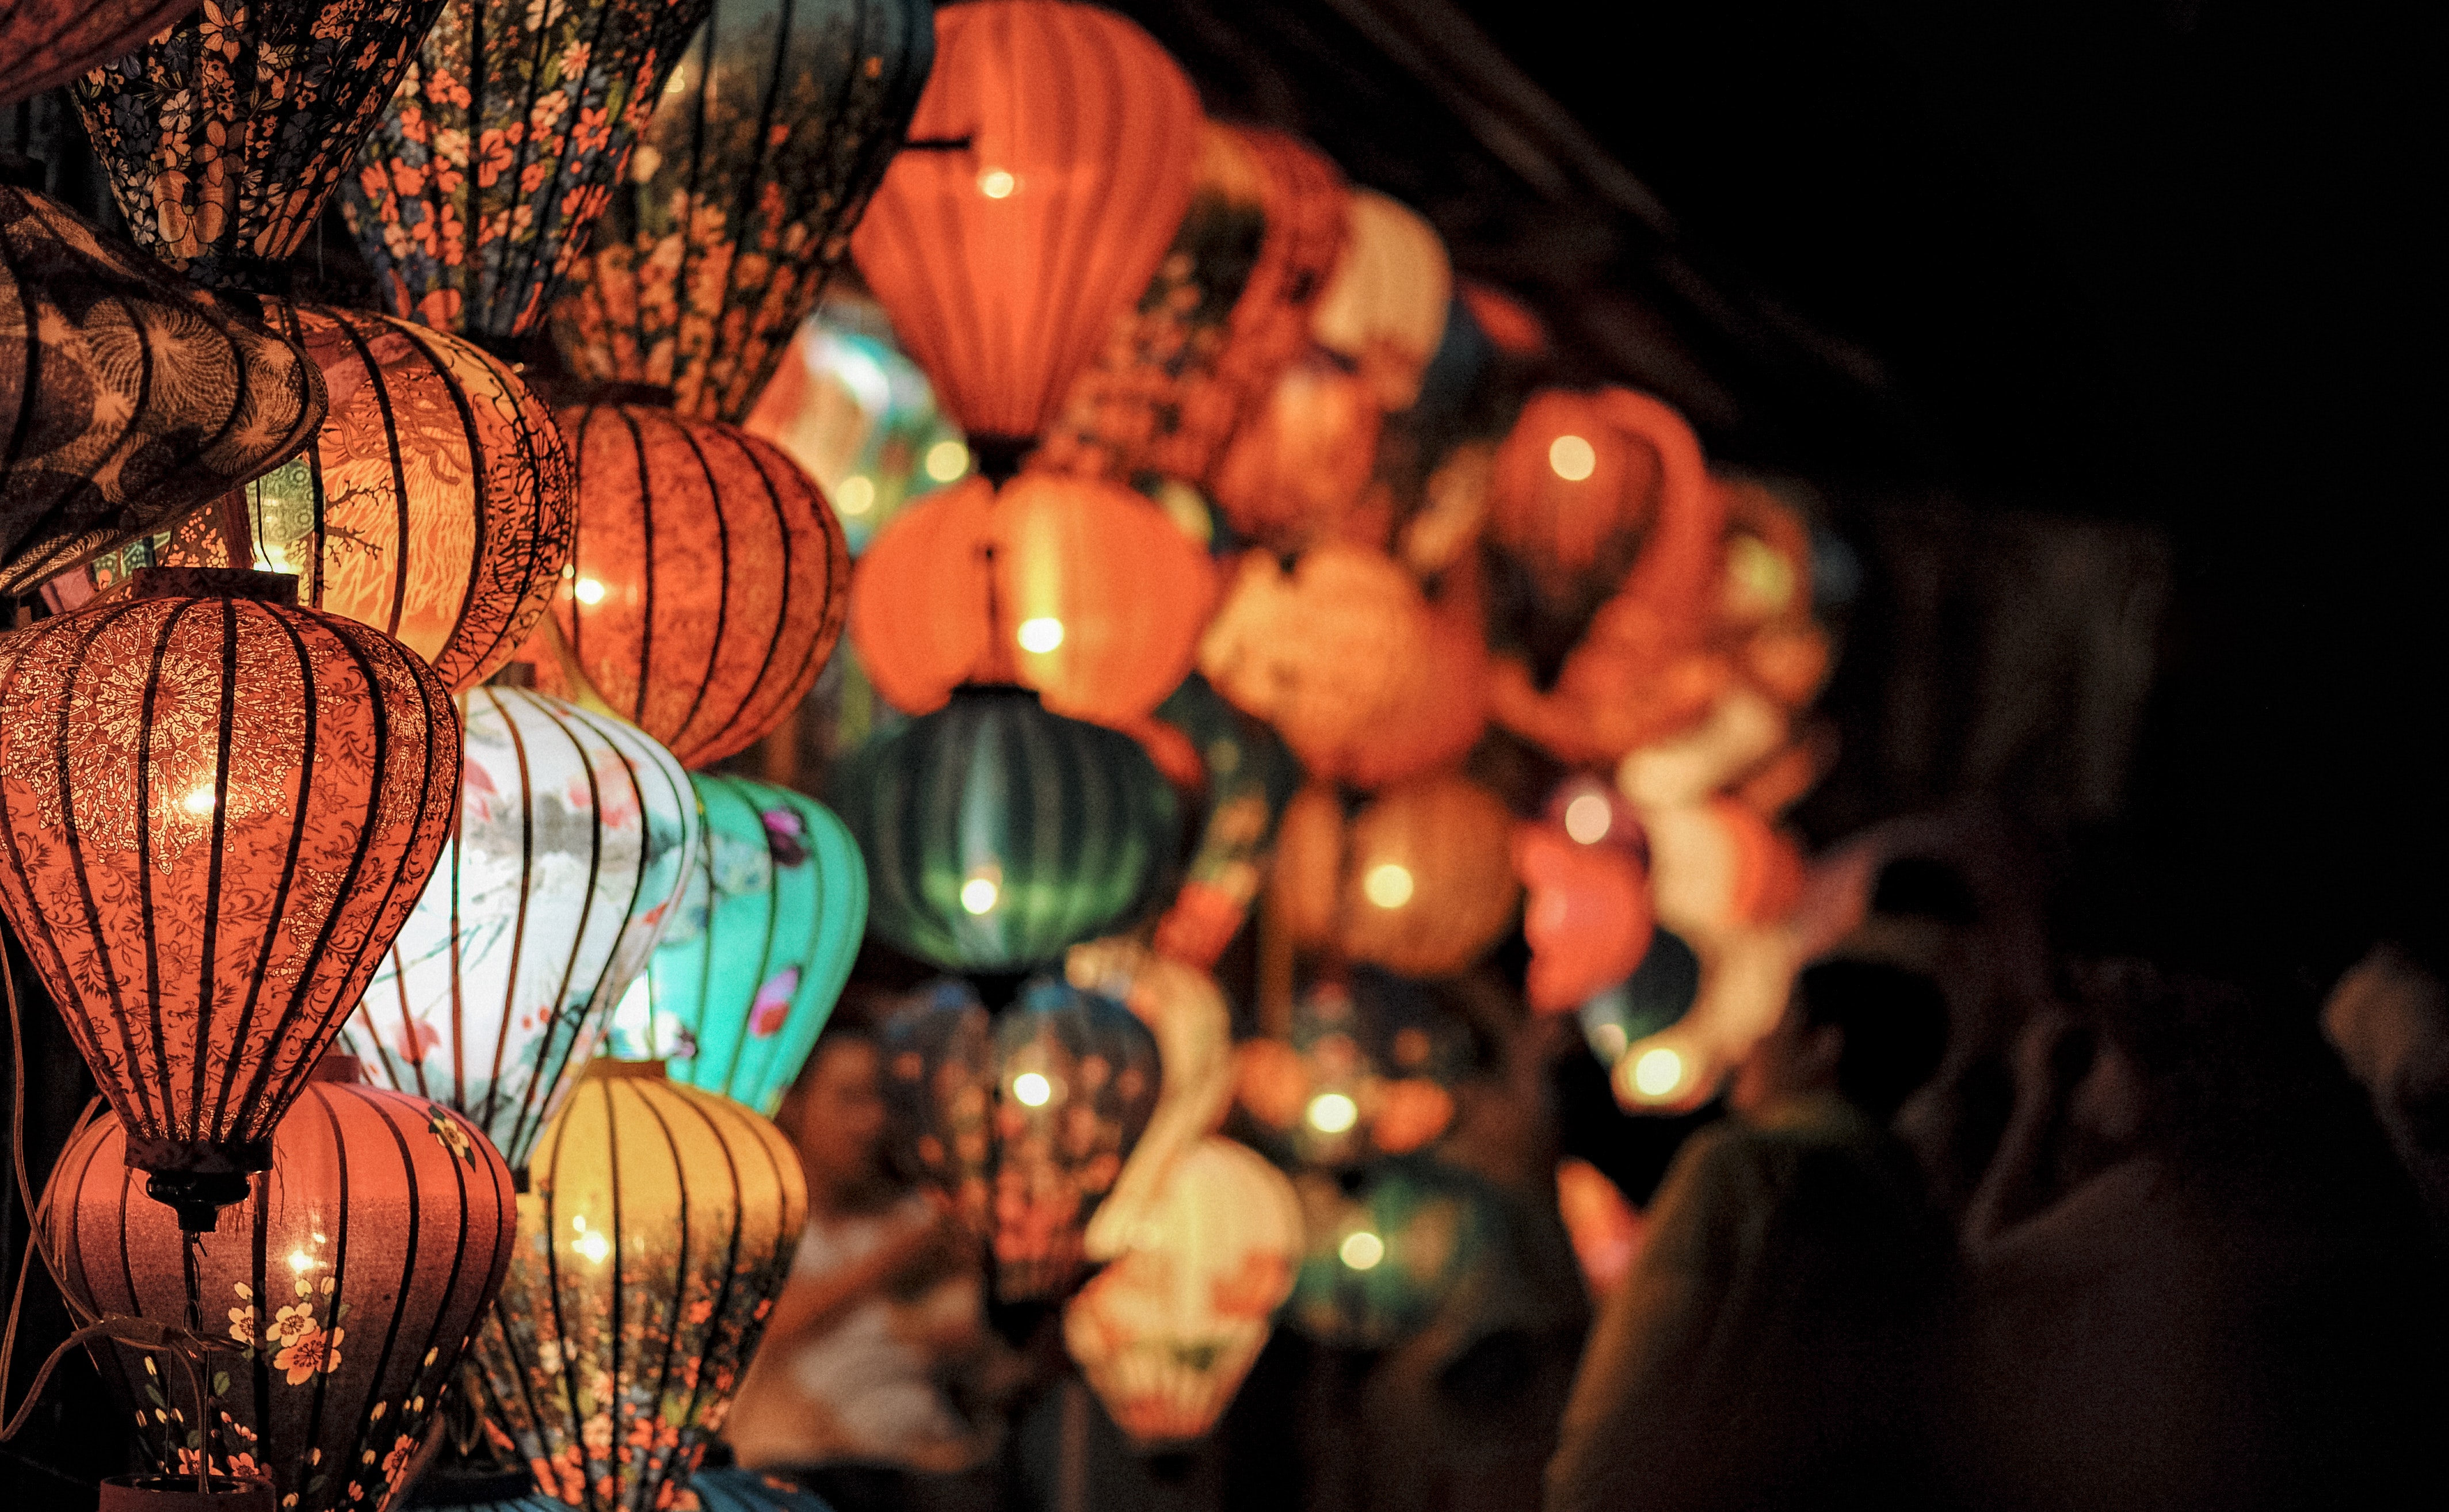
lighting, tradition, night, lantern, mid autumn festival, fun, event, fete, darkness